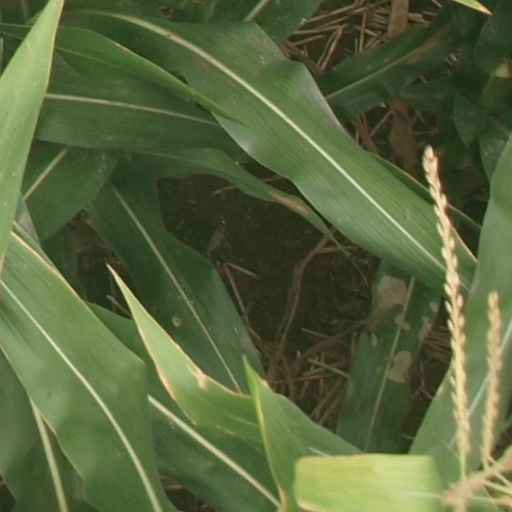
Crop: maize; corn